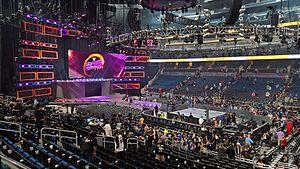
WWE 205 Live est une émission de catch en pay-per-view sur le WWE Network de catch produite par la WWE. Celle-ci met l'emphase sur les catcheurs de la division cruiserweight soit ceux qui ont moins de 93 kg, d'où le nom du programme. Le premier épisode fut présenté le 29 novembre 2016.